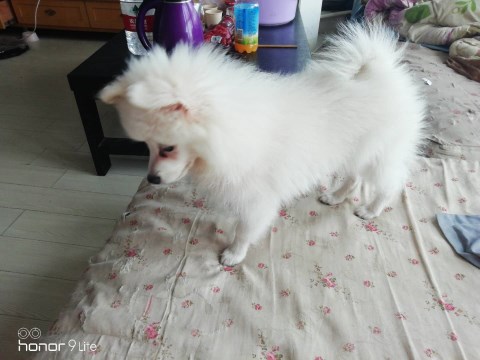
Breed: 1936-n000005-Pomeranian